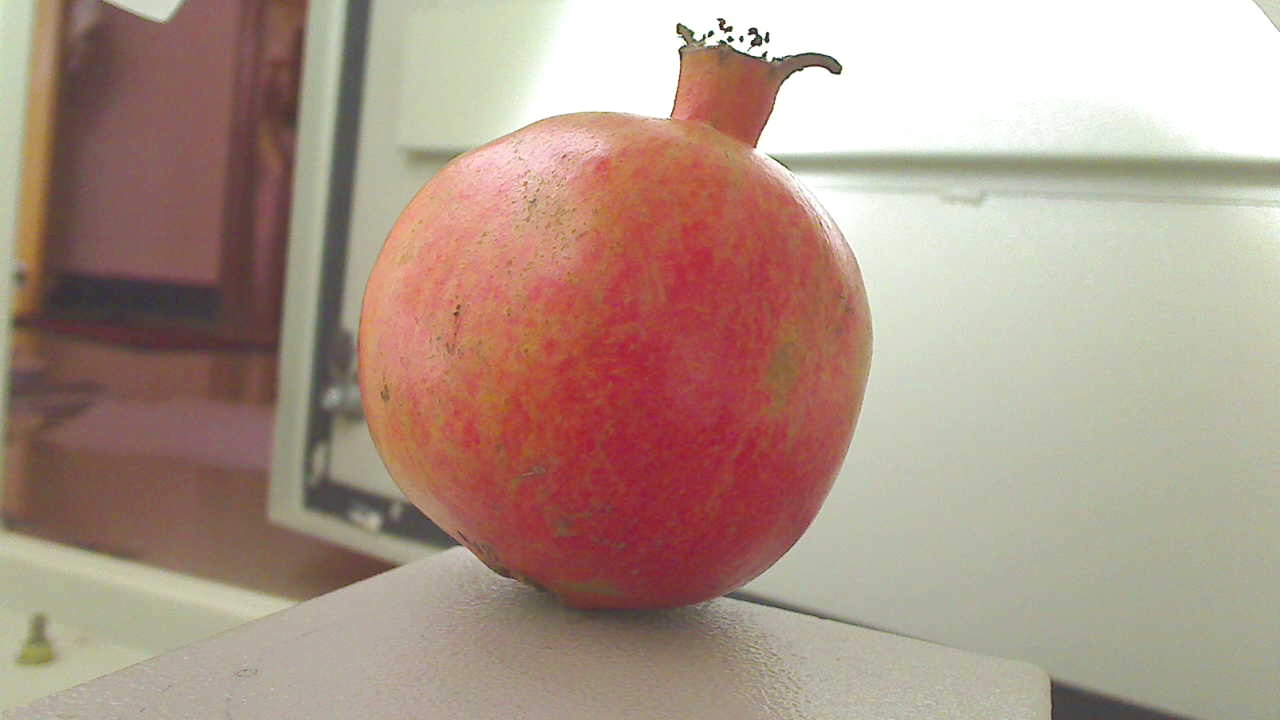
Grade: grade-2
Quality: quality-3